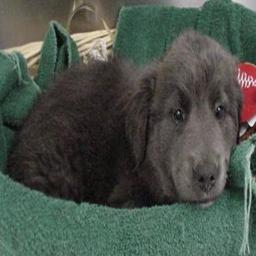
Animal: dogs